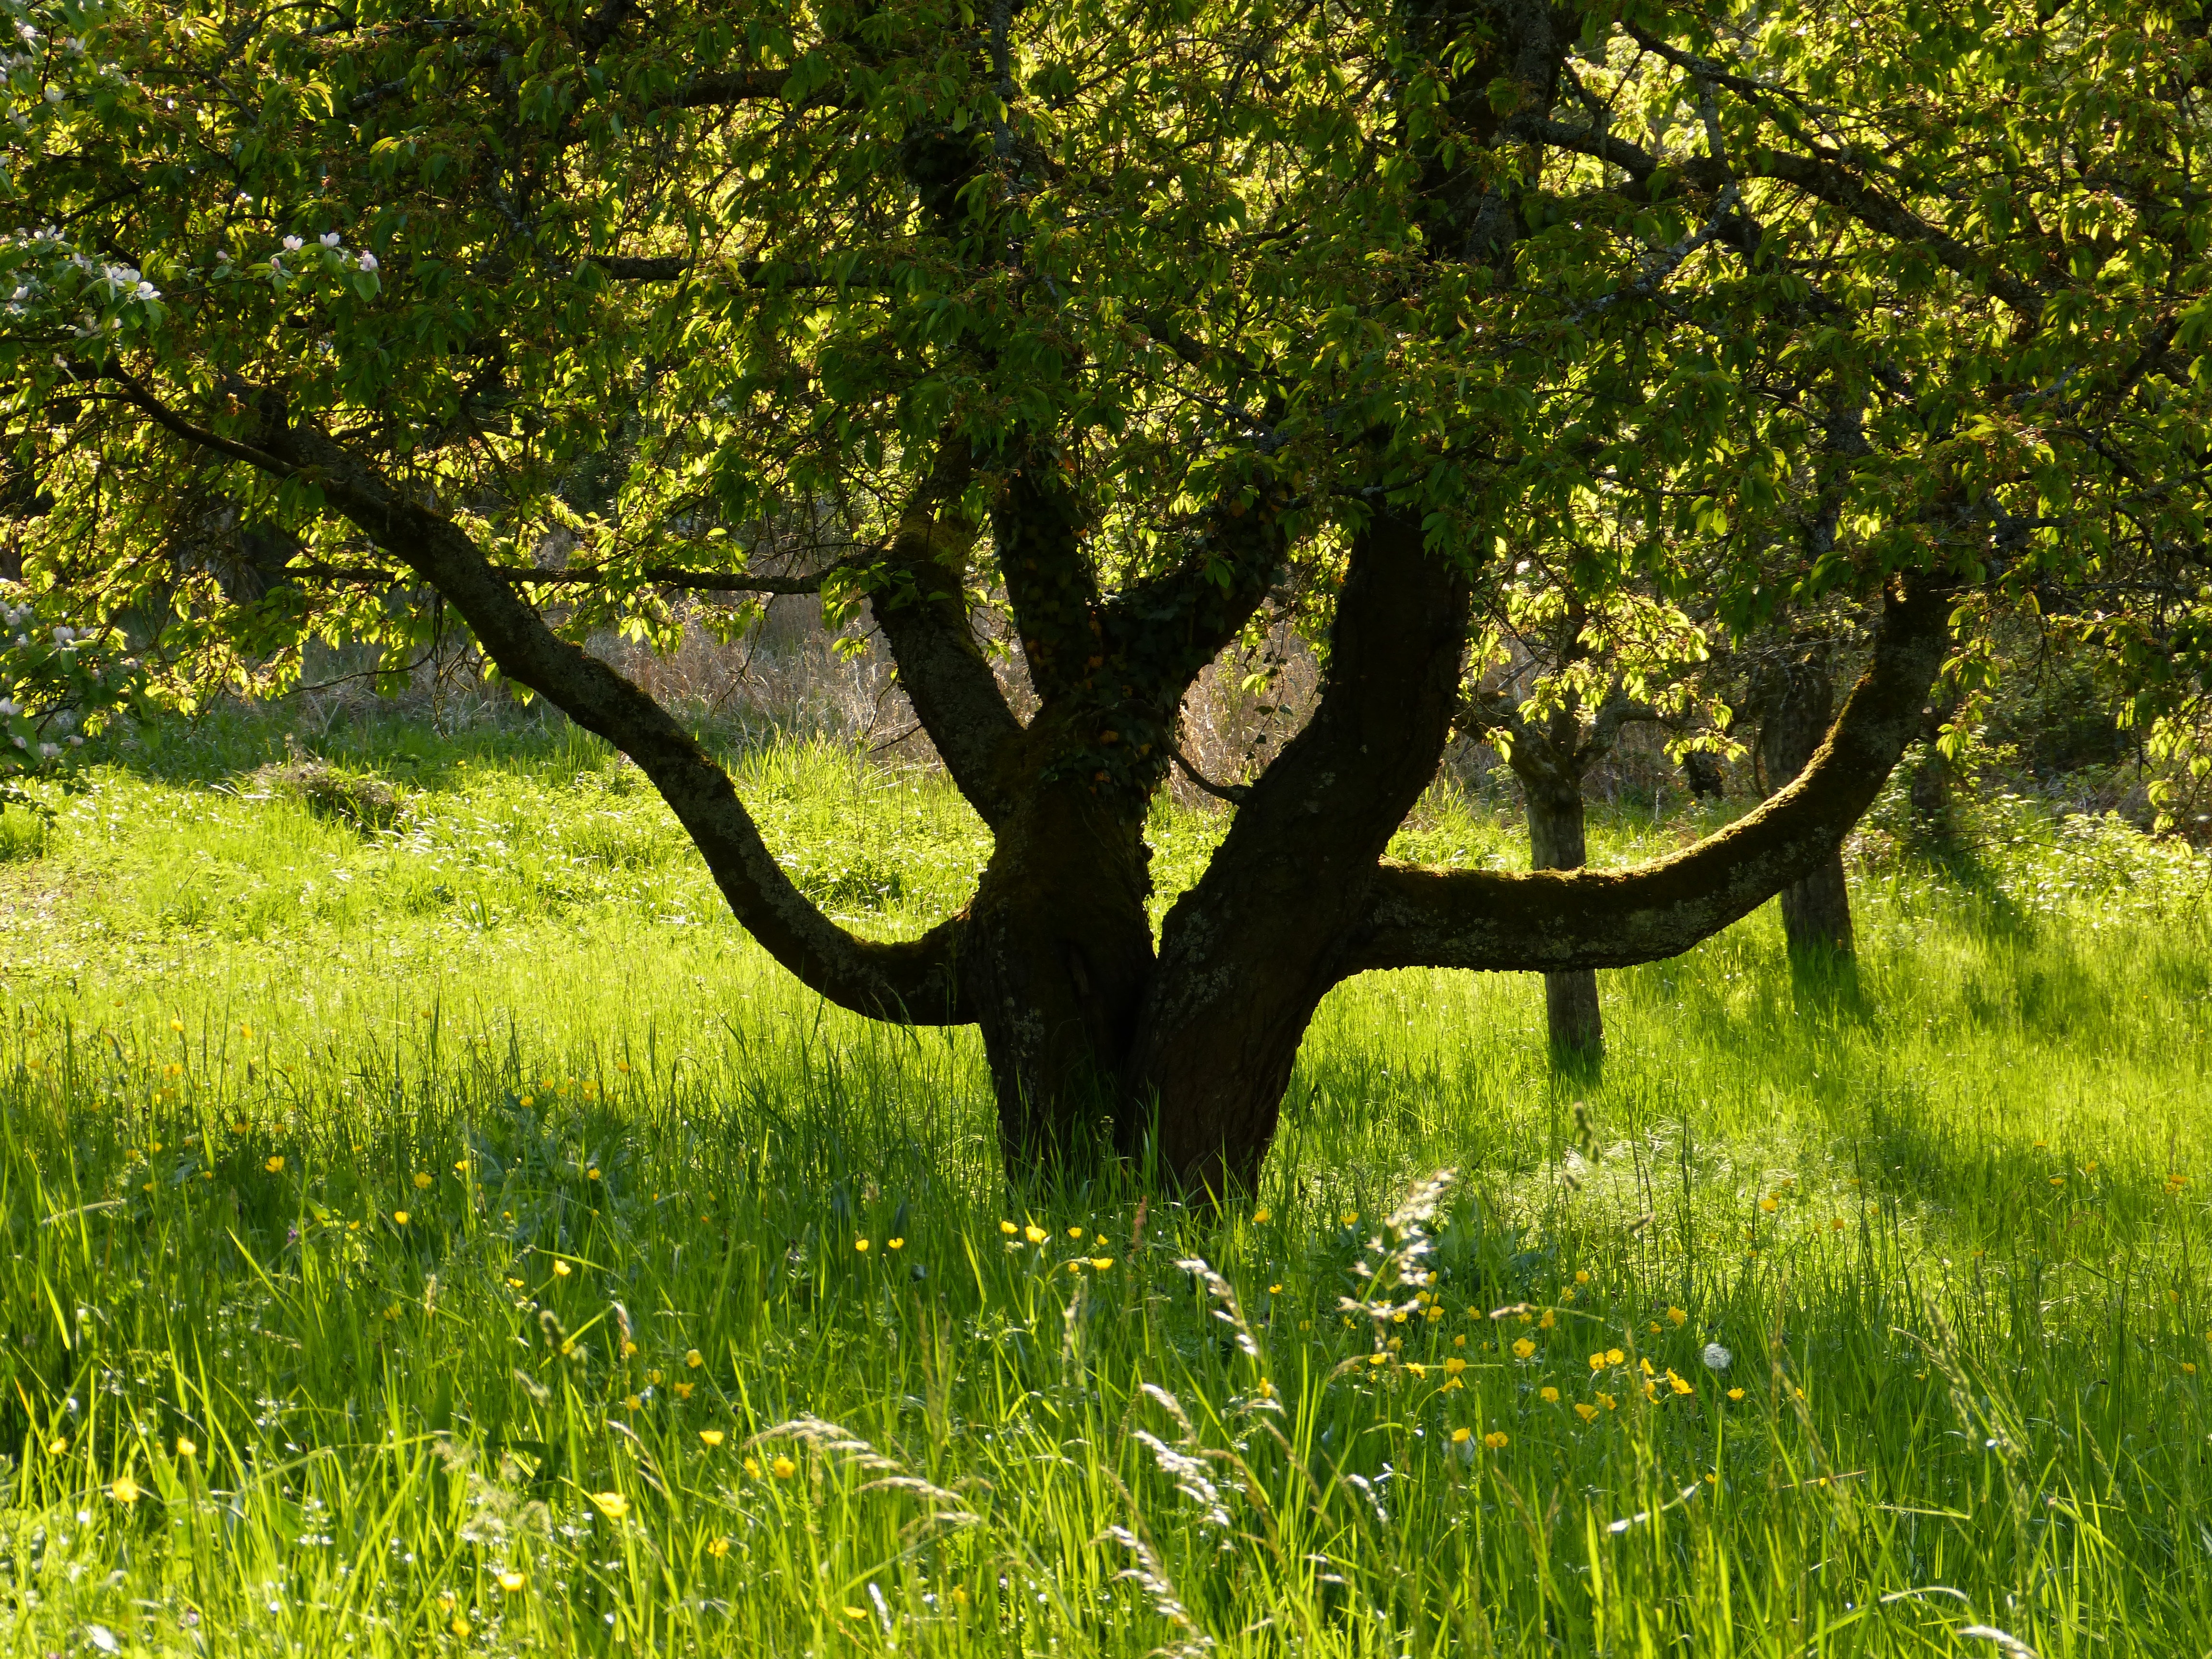
landscape, tree, nature, forest, grass, branch, plant, meadow, sunlight, leaf, flower, green, autumn, savanna, grassland, wetland, woodland, habitat, ecosystem, flowering plant, natural environment, woody plant, land plant